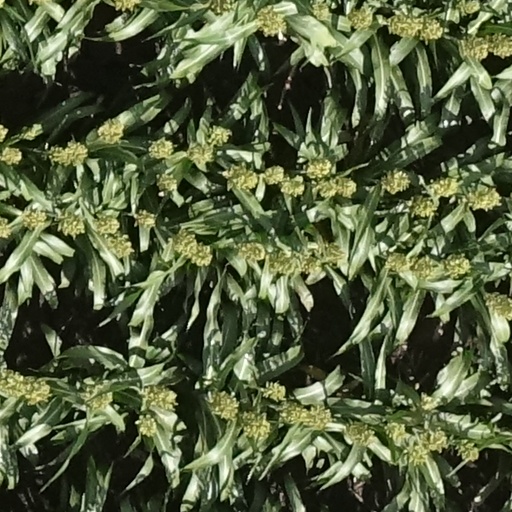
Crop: sorghum